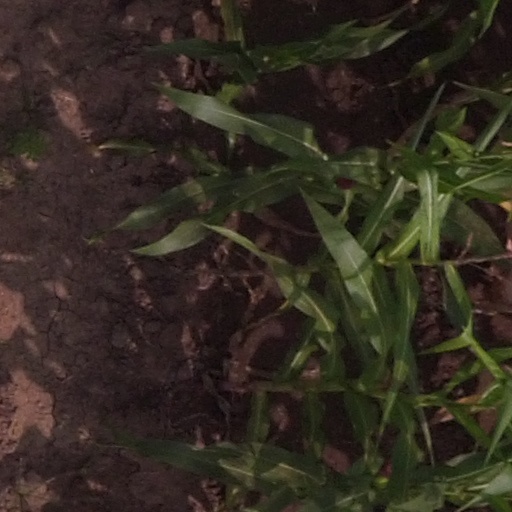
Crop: maize; corn